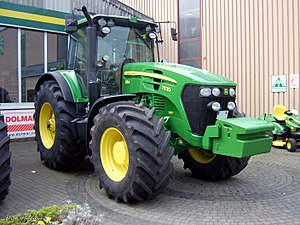
Deere & Company
John Deere 7930 traktor
Deere & Company, er en amerikansk fabrikant af jordbrugsredskaber og -maskiner, entreprenørmaskiner, dieselmotorer og drivlinjer. Koncernens omsætning var i 2013 på 37,795 mia. amerikanske dollar, og der var i alt 67.000 ansatte. Koncernens omsætning gjorde den til verdens største virksomhed indenfor sit felt. Selskabet blev grundlagt i 1837 og fik sit navn efter selskabets amerikanske grundlægger John Deere, der blev født i 1804.